Peter Dowds

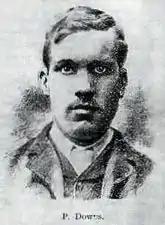
Portrait of Dowds in 1892

Peter Dowds (24 August 1871 – 2 September 1895) was a Scottish footballer, who played in the Football League for Aston Villa and Stoke.